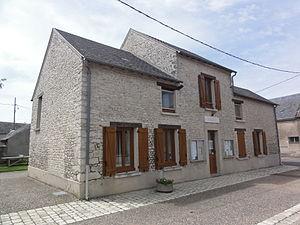
Boisseaux (Loiret) Mairie
Boisseaux est une commune française située dans le département du Loiret en région Centre-Val de Loire.